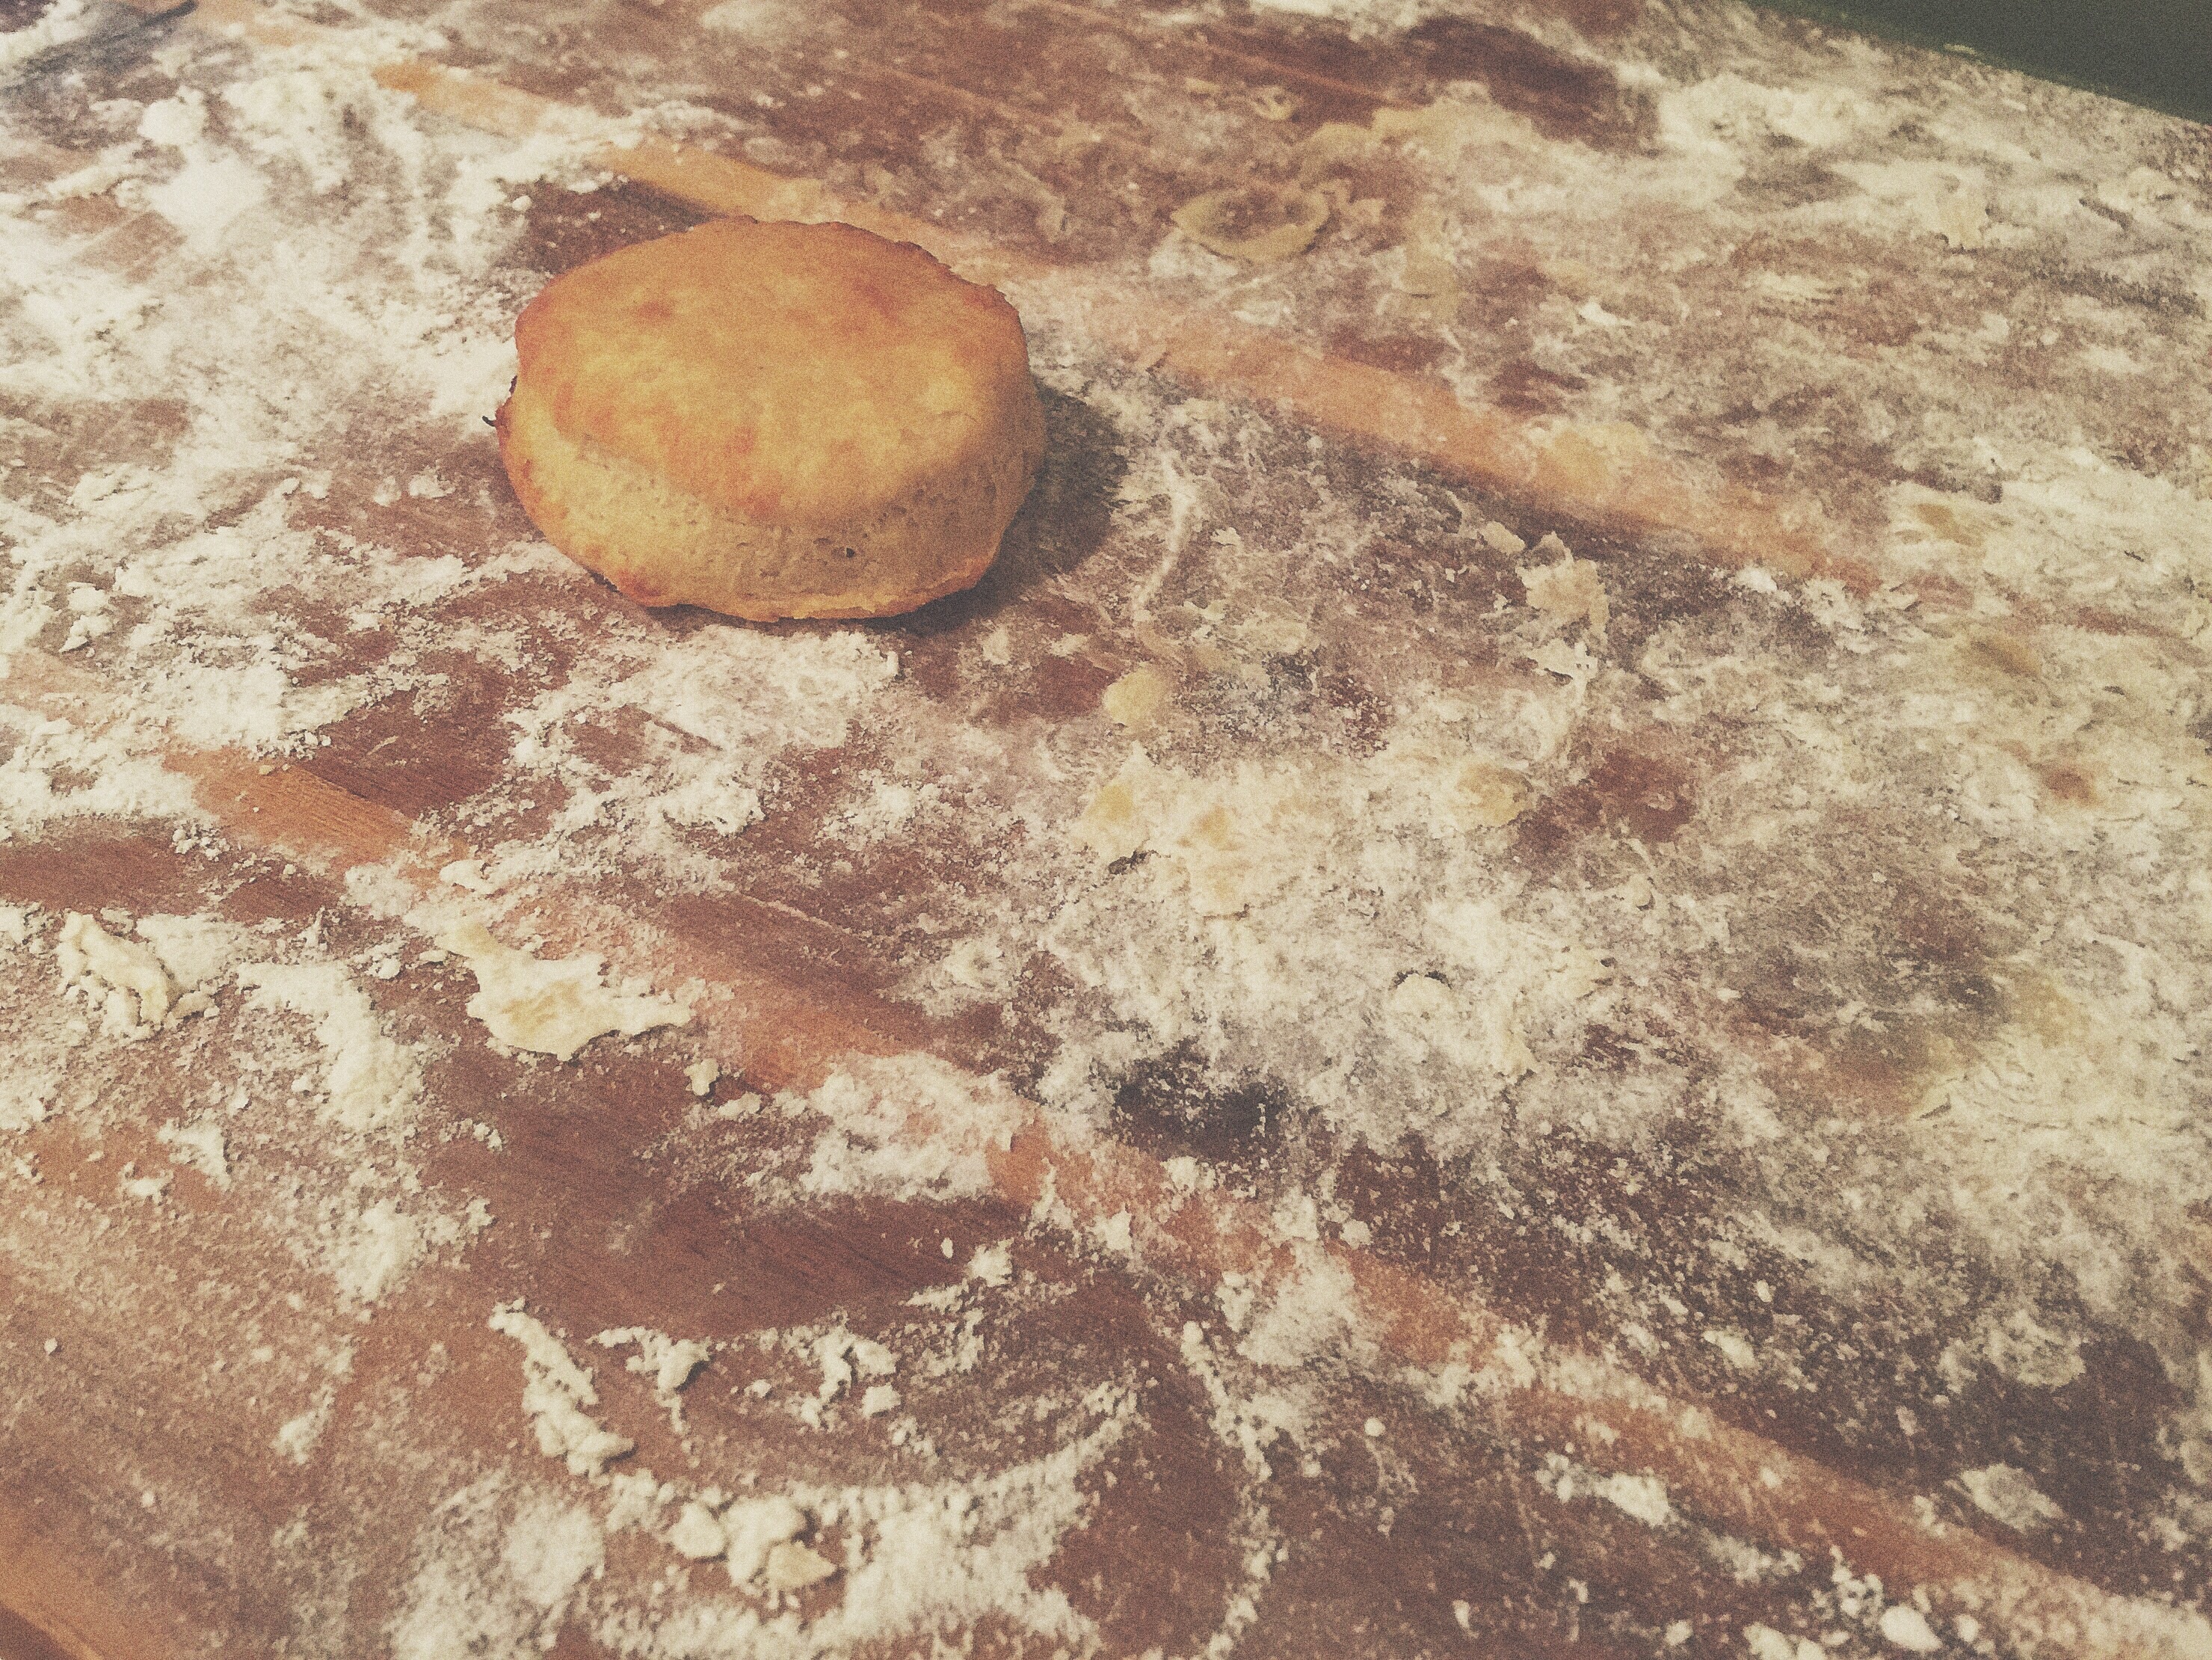
floor, dish, food, cuisine, bread, material, baked goods, flooring, grass family